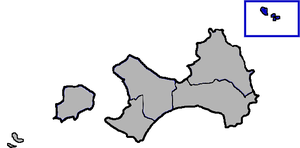
Wuqiu, Wuchiou ou Ockseu un canton rural du comté de Kinmen au sein de la province du Fujian de la république de Chine ainsi qu'un archipel composé de deux îles, à savoir Daqiu et Xiaoqiu, situées dans le détroit de Taiwan. Il est le plus petit canton du comté de Kinmen, à plus de 110 km au nord-est du reste du comté. Il se situe à 135 km du port de Taichung sur l'île de Taïwan. Cependant, le plus petit territoire sous l'autorité de la république populaire de Chine est la toute proche île Luci située à 9 km au nord-est qui elle fait partie du district de Xiuyu, dans la province du Fujian. Daqiu abrite le phare de Wuqiu.